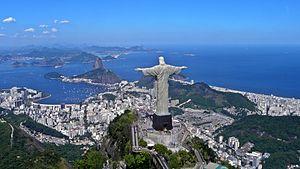
Cet article recense les sites inscrits au patrimoine mondial au Brésil.
Cet article présente la liste des aires urbaines les plus peuplées du monde. Une aire urbaine est une région fonctionnelle organisée autour d'une agglomération urbaine par des liens économiques, en particulier les déplacements domicile-travail. Une aire urbaine regroupe toutes les communes dont 40 % des actifs travaillent dans l'unité urbaine ou agglomération. Si l'aire urbaine peut se confondre avec l'agglomération, elle la dépasse largement, le plus souvent. La notion d'aire urbaine ne doit pas non plus être confondue avec celle de mégalopole, ni avec celles de mégapole et de métropole.
L’Amérique est un continent de l'hémisphère ouest de la Terre. Elle s'étend depuis l'océan Arctique au nord, jusqu'au cap Horn dans le passage de Drake au sud, à la confluence des océans Atlantique et Pacifique qui la délimitent à l'est et à l'ouest, respectivement. Avec plus de 42 millions de km², l'Amérique est le deuxième plus vaste continent de la planète, couvrant 8,3 % de la superficie totale et 28,2 % des terres émergées. De plus, l'Amérique concentre environ 13,3 % de la population mondiale avec plus d'un milliard de personnes. Ses habitants sont désignés sous le gentilé Américains : ce terme est cependant également employé pour désigner les citoyens des États-Unis d'Amérique ; dès lors, les habitants des différentes parties du continent sont fréquemment distingués en employant des gentilés spécifiques comme Nord-Américains, Sud-Américains ou Latino-Américains. Le terme America est une invention des cartographes allemands Martin Waldseemüller et Mathias Ringmann qui apparaît dans le planisphère qu'ils éditent en 1507, donné en honneur de l'explorateur Amerigo Vespucci au congrès géographique de Saint-Dié.